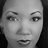
Emotion: neutral